Aria Johnson

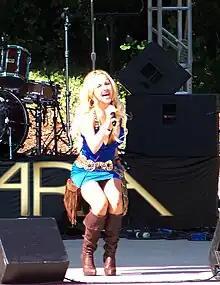
Aria Johnson opening for Ludacris in 2009

Aria Johnson is an American recording artist, songwriter, actress and artist development expert. In 2007 she starred on NBC’s "Star Tomorrow" for 13 episodes.